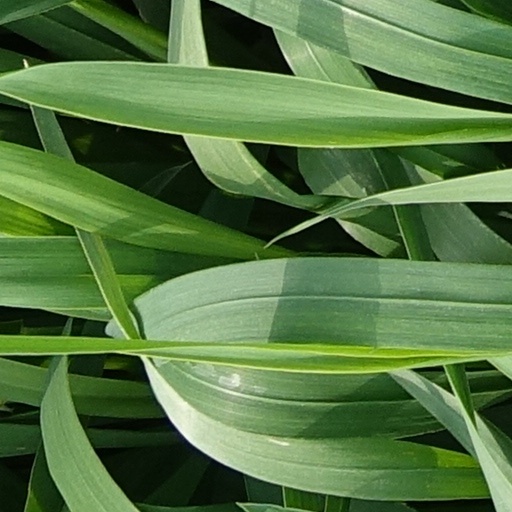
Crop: wheat